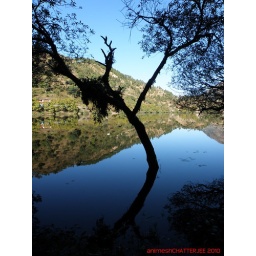
Clear skies, placid lake and trees submerged in water.